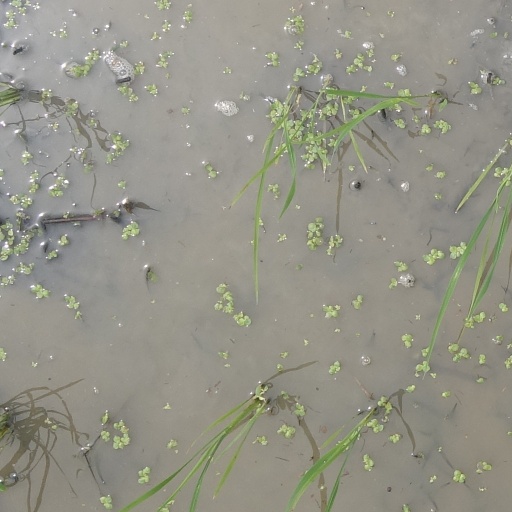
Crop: rice